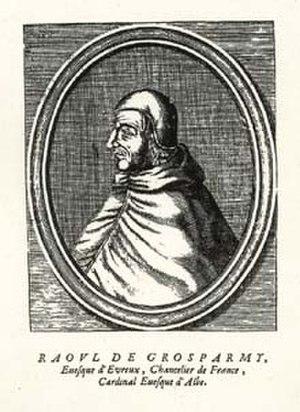
Raoul de Grosparmy (-1270), chancelier de Louis IX, évêque d'Évreux (1259-1263), cardinal et légat apostolique.
Le diocèse d'Évreux est créé au IVᵉ siècle. Il dépend de l'archidiocèse de Rouen.
Cette page dresse une liste de personnalités nées au cours de l'année 1202 :
Raoul de Grosparmy, né en 1202 à Périers et mort en 1270 à Tunis, est un homme d’Église français.